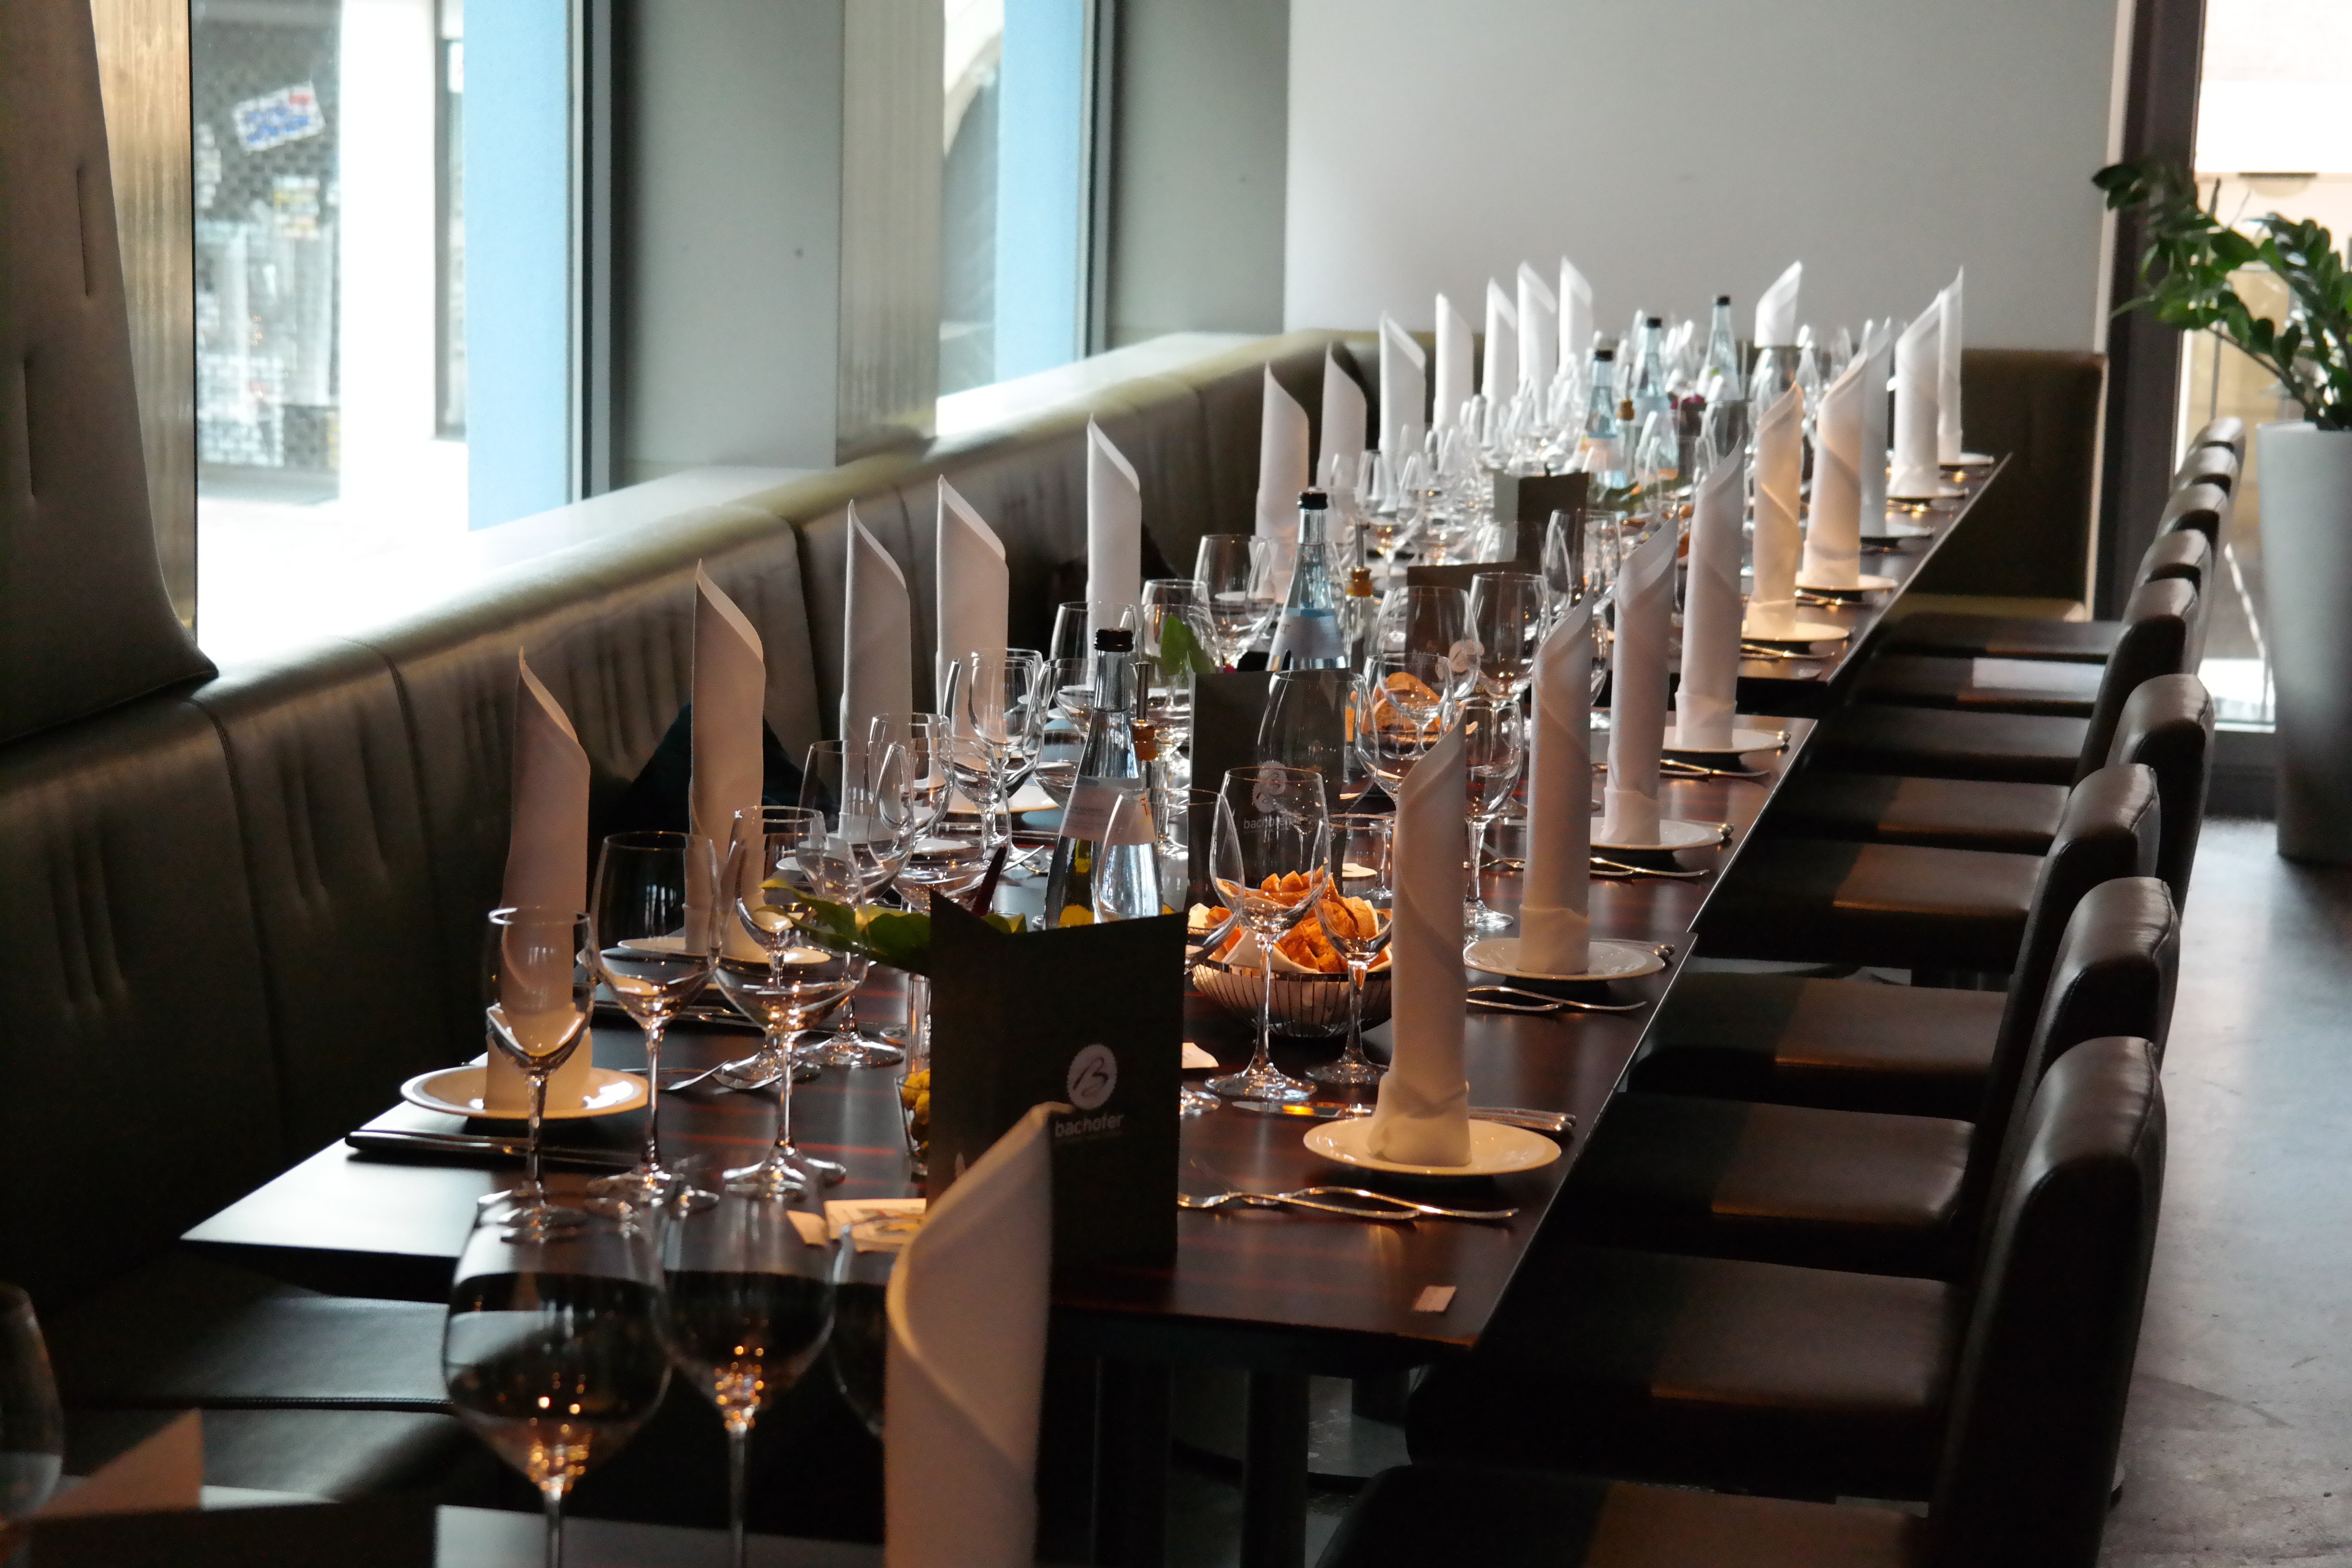
table, cutlery, board, restaurant, bar, celebration, meal, plate, romantic, covered, room, interior design, glasses, dinner, cover, economy, brunch, dining room, invitation, function hall, weinglaese